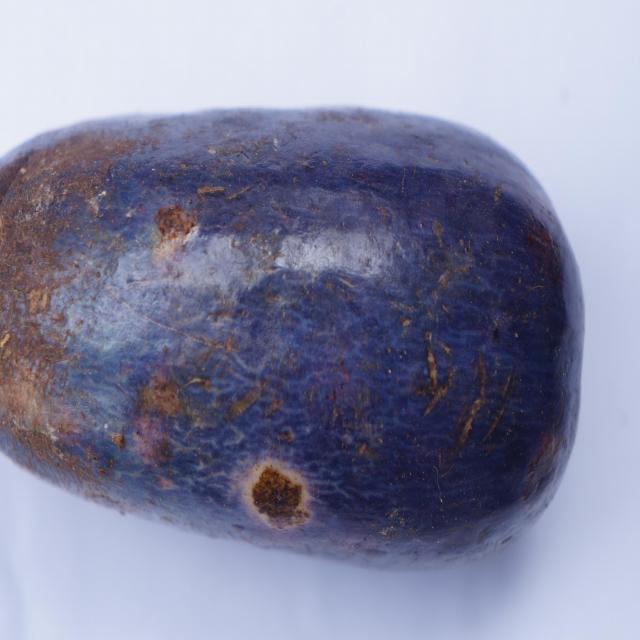
Plum grade: spotted